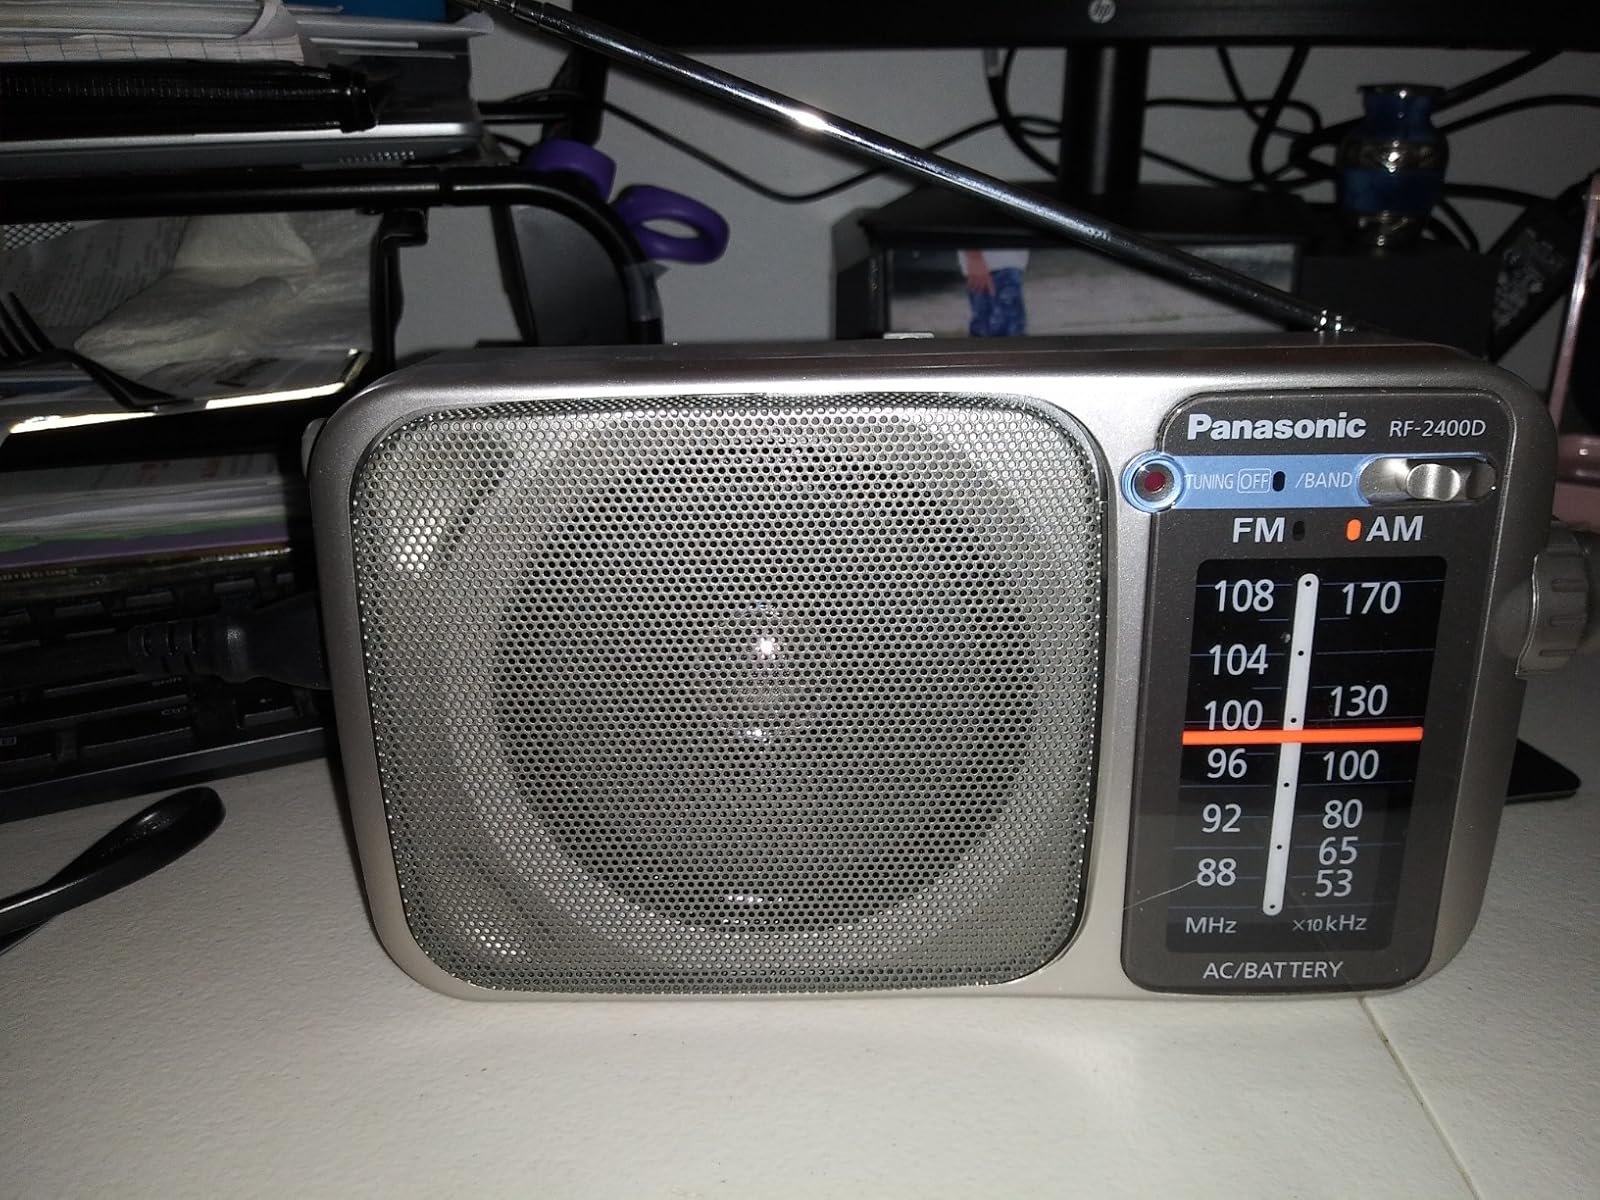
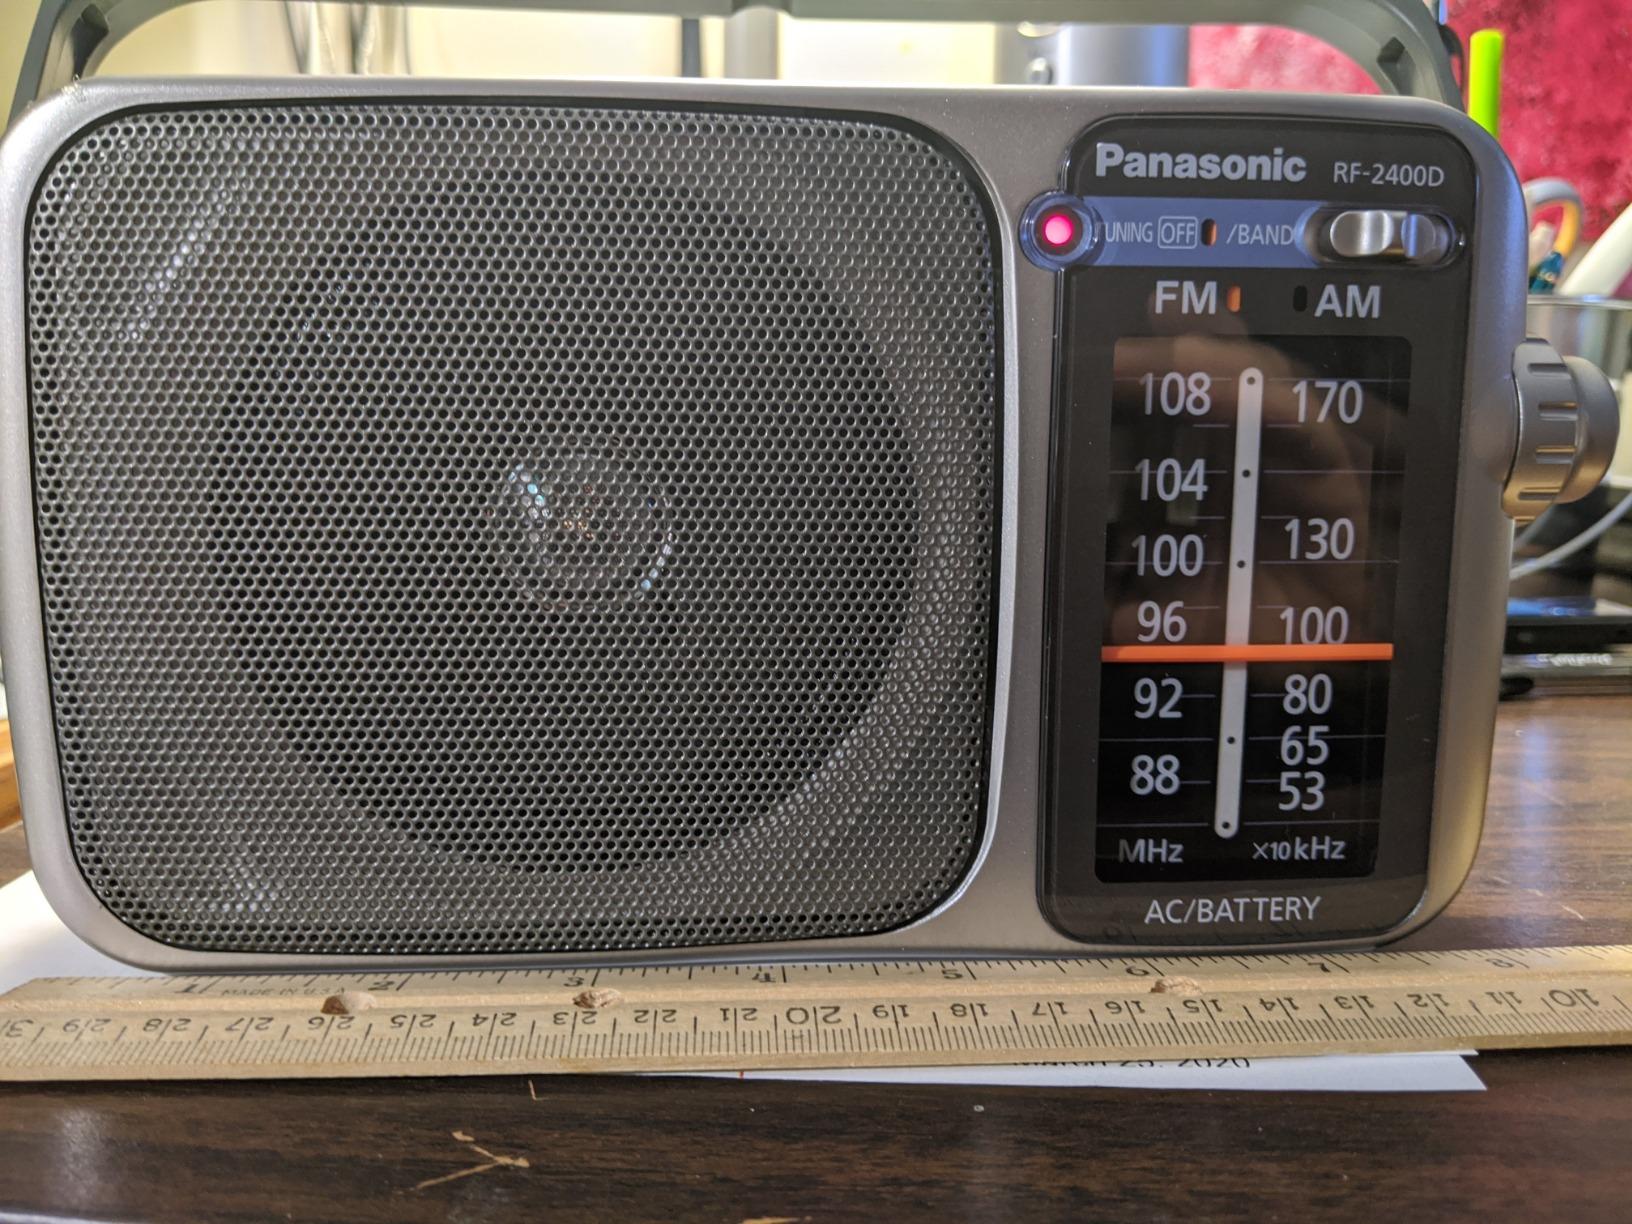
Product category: radio
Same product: yes